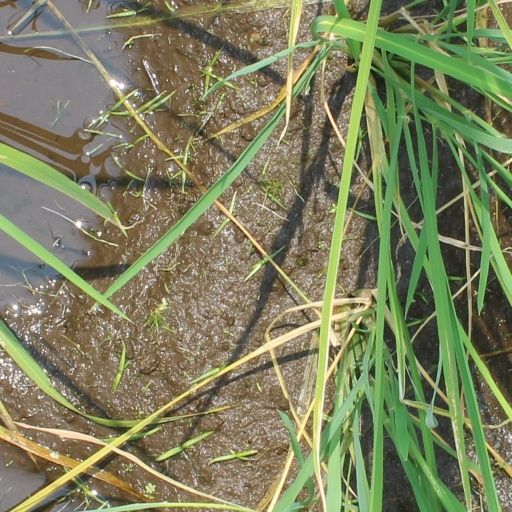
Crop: rice